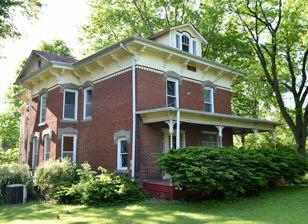
Building: Burnett–Montgomery House
Country: United States of America
Year built: 1888
Historic house in Iowa, United States United States historic place Burnett–Montgomery House U.S. National Register of Historic Places Show map of Iowa Show map of the United States Location 605 N. 3rd St., Fairfield, Iowa Coordinates 41°0′49″N 91°57′57″W / 41.01361°N 91.96583°W / 41.01361; -91.96583 Area less than one acre Built 1888 Architect James H. Montgomery Architectural style Italianate NRHP reference No. 83000372 Added to NRHP January 27, 1983 The Burnett–Montgomery House (also known as the James H. Montgomery House ) is a historic house located at 605 North Third Street in Fairfield, Iowa . Description and history Burnett was a lumber merchant who had the house built in 1888. James H. Montgomery was a partner in Joel Turney & Co., which manufactured farm wagons and was largest private-sector employer in Jefferson County before World War I . The factory closed in 1932 as a result of the Great Depression and the decline in the use of horse-drawn wagons. This two-story brick house was designed in the Italianate style. It features a wrap-around porch and a two-story frame carriage house behind it. The house's historical significance is derived from its architecture and its association with the development of industry in Fairfield. It was listed on the National Register of Historic Places on January 27, 1983. References